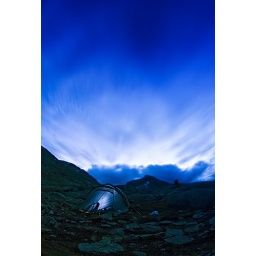
Long exposure capture from a tent and the sky in high mountain area at night time. Jotunheim, Norway.